Ponta Delgada City Hall

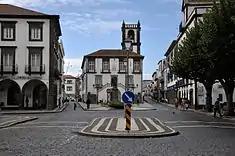
A view of the municipal building boxed in by surrounding buildings just off the "Praça Gonçalo Velho"

In 1499, the village of Ponta Delgada was raised to the status of town. On 2 April 1546, a regal charter issued by King D. John III elevated the growing settlement to the status of city, this, owing to the destruction of Vila Franca do Campo, following an earthquake and landslide that obliterated the regional capital overnight in 1522.